Astrobotic Technology

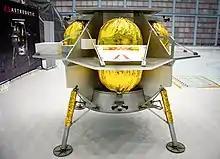
"Peregrine" lander model

Peregrine Mission One, or the Peregrine Lunar Lander, was a lunar lander built by Astrobotic Technology, that was selected through NASA's Commercial Lunar Payload Services (CLPS). It was launched on January 8, 2024 by United Launch Alliance (ULA) aboard a Vulcan Centaur launch vehicle. The lander carried multiple payloads, with total payload mass capacity of 90 kg.